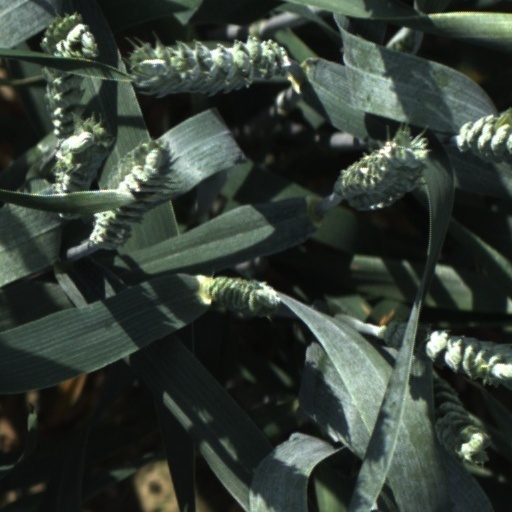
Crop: wheat